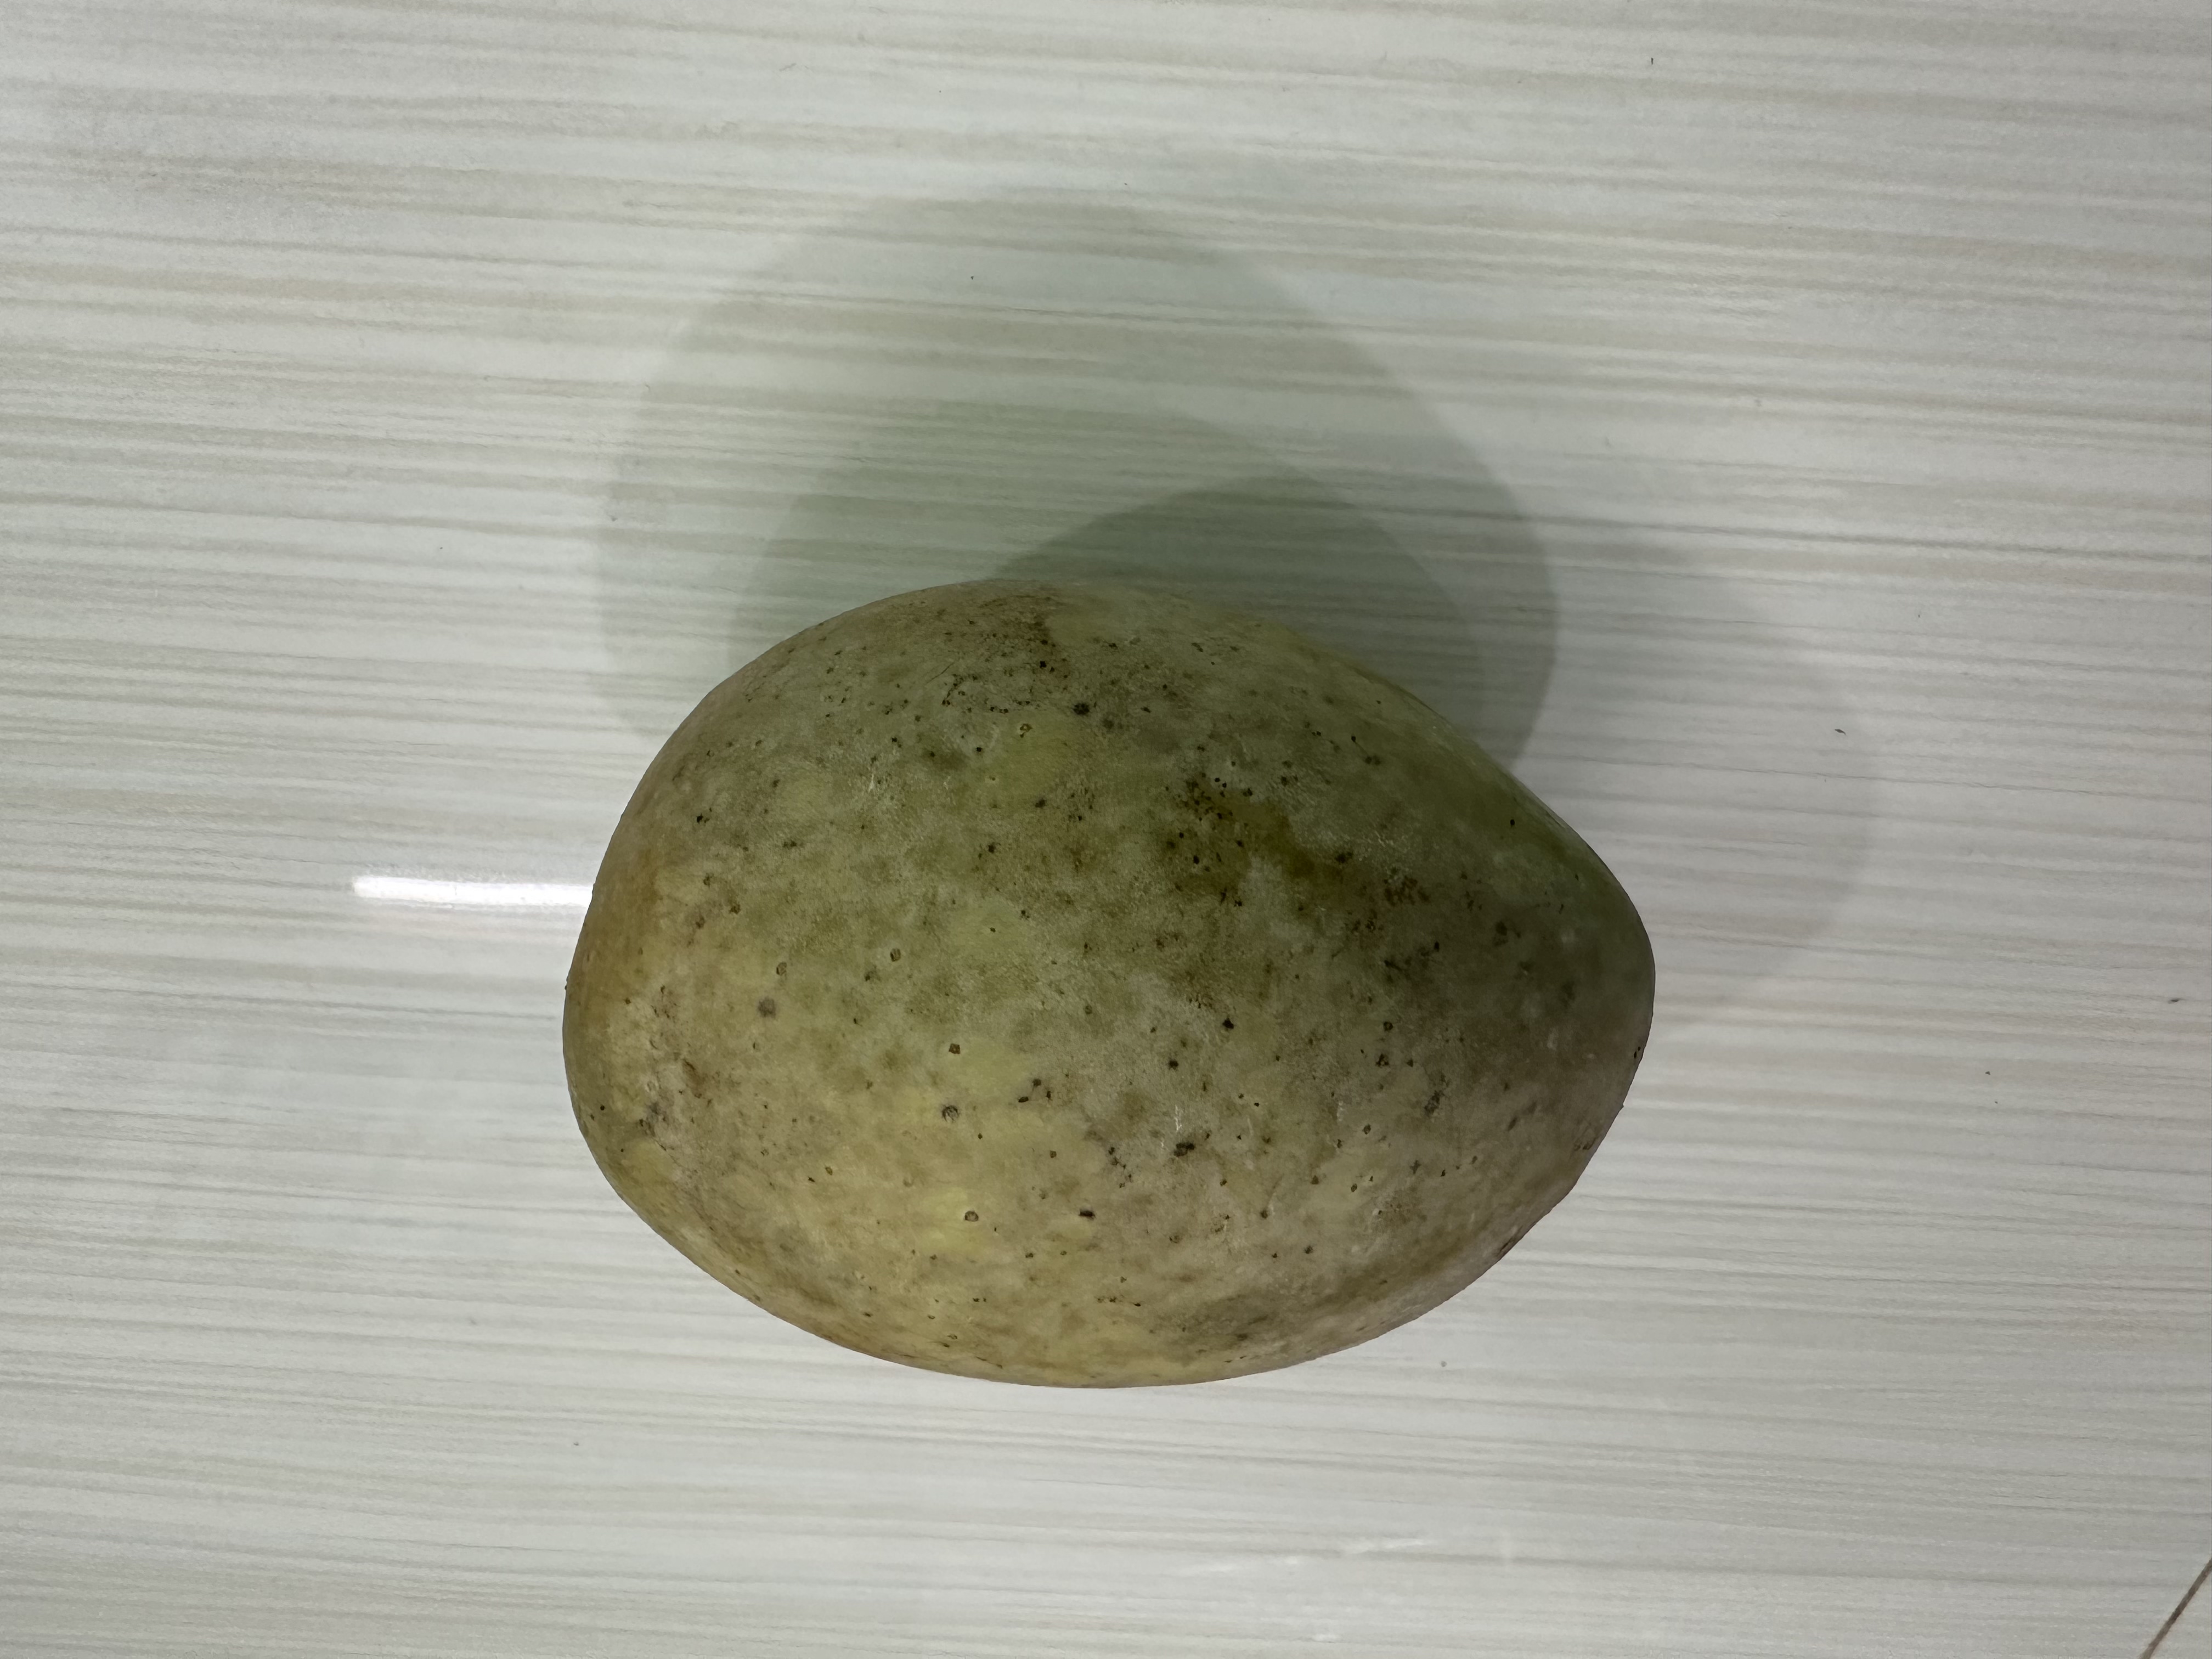
Mango variety: Bari-7